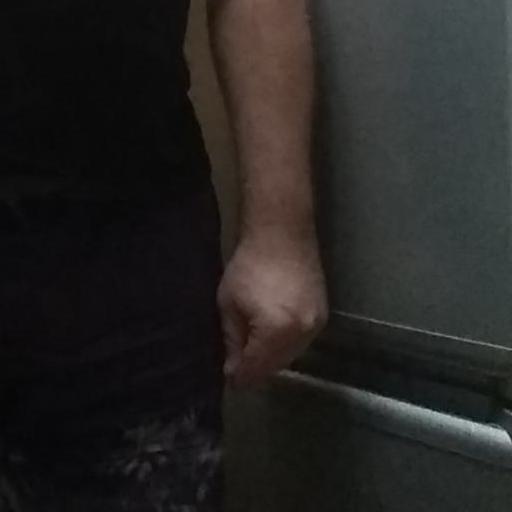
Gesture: no_gesture